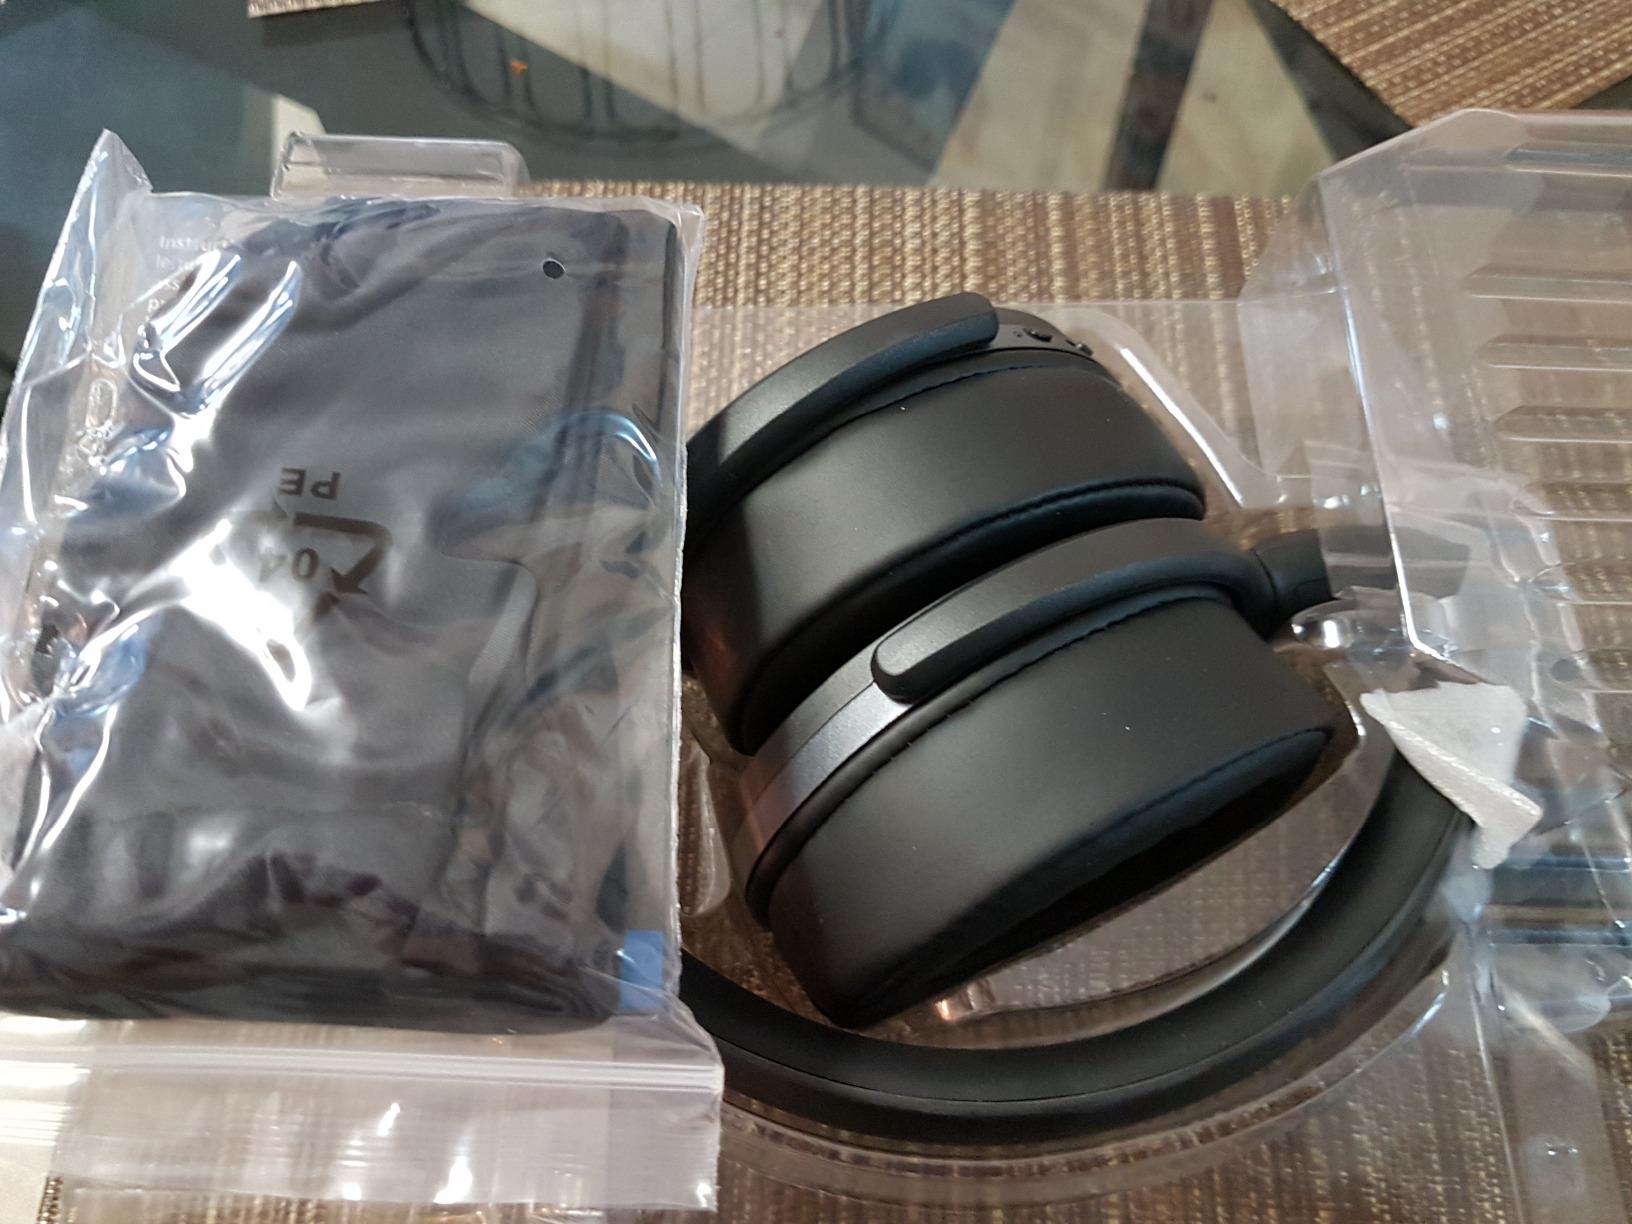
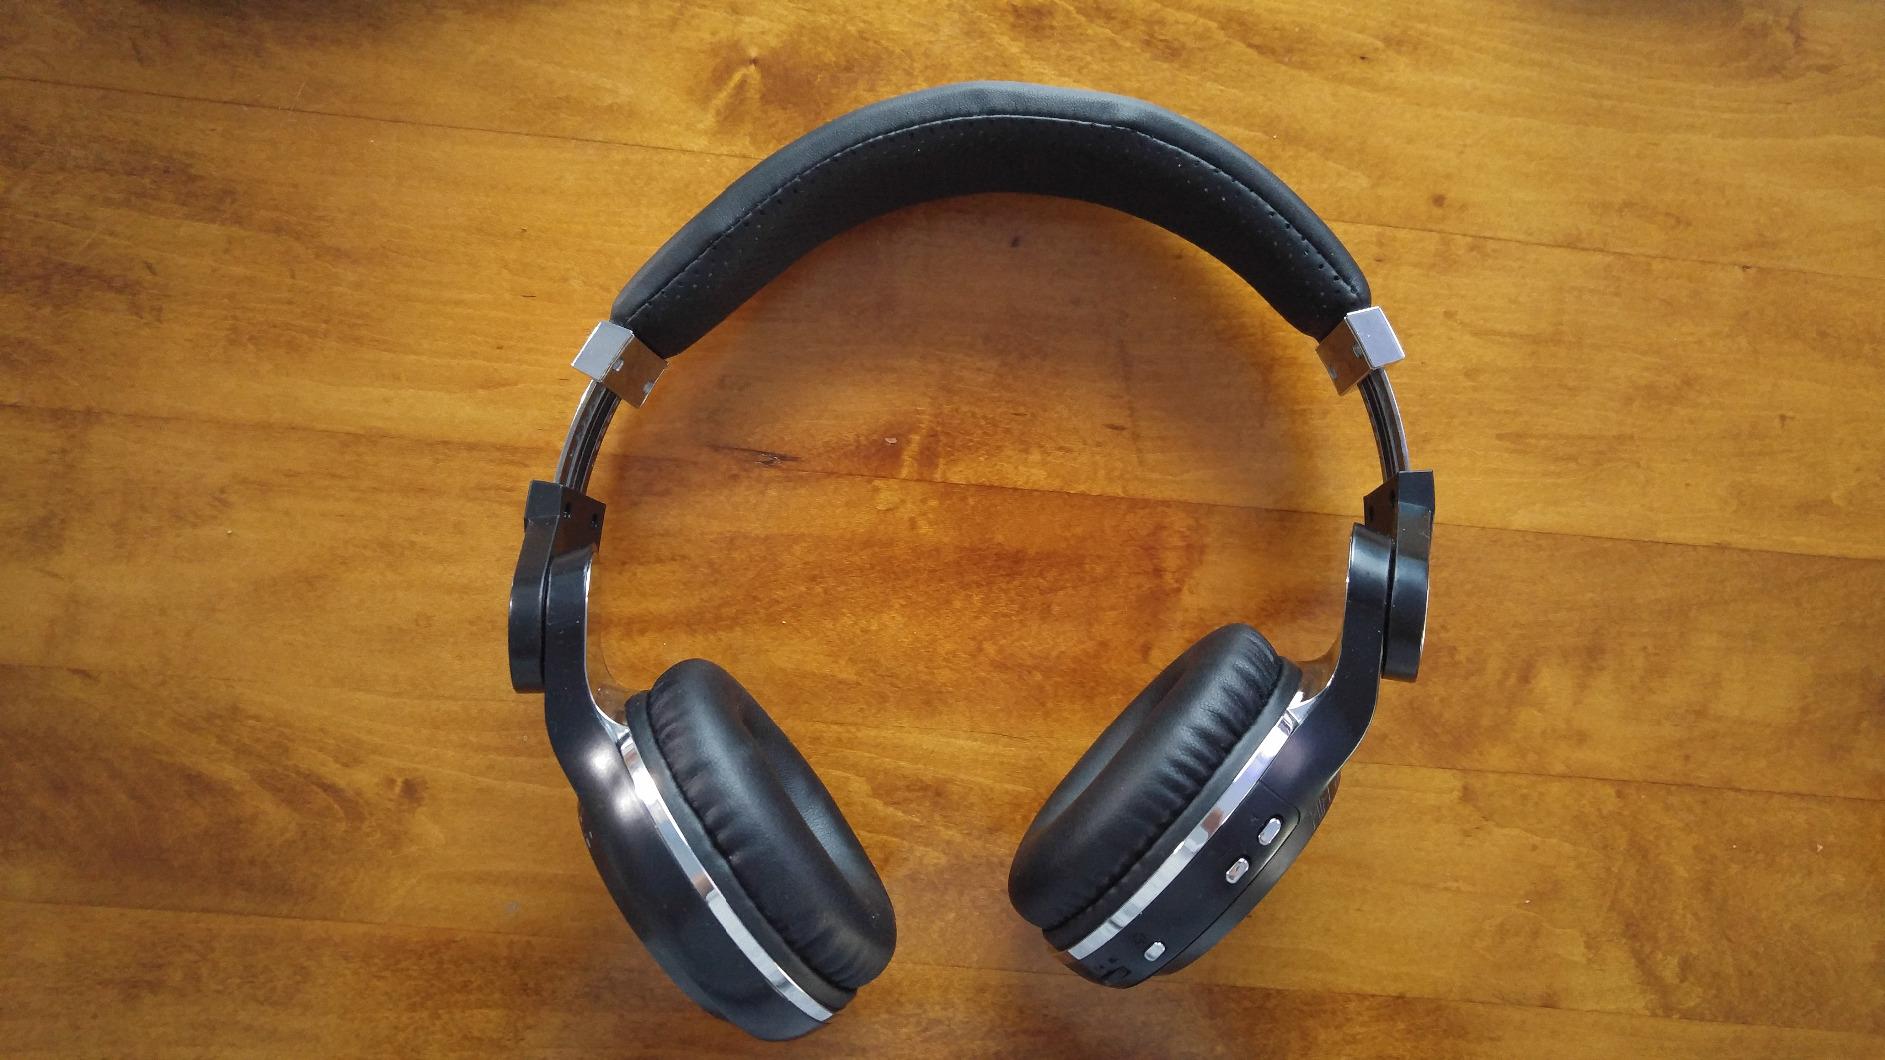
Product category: headphones
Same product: no